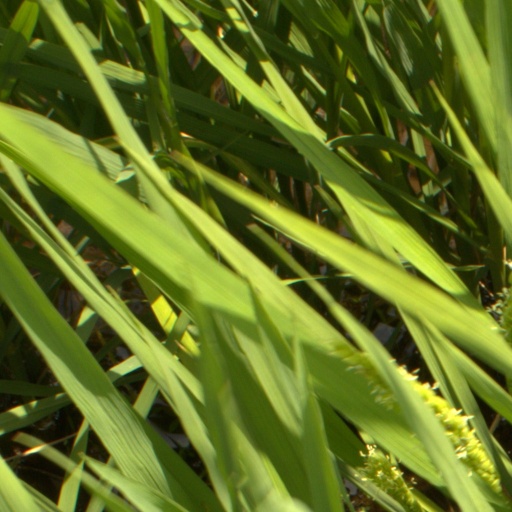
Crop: rice